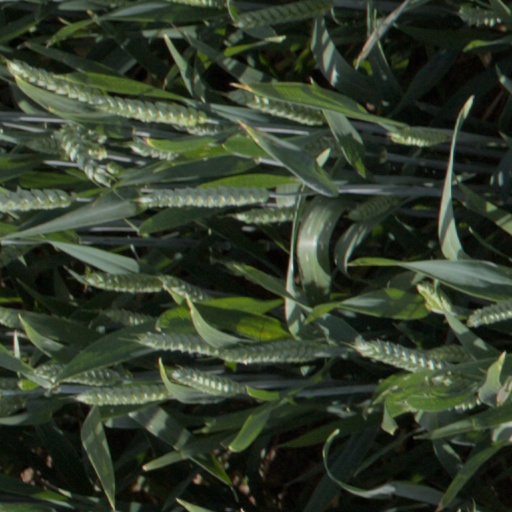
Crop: wheat